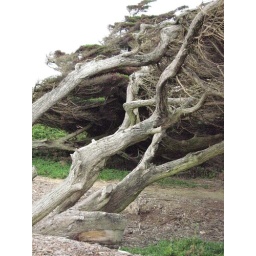
This was a tree on the Great Ocean Drive...I think it represents the winds coming in off the ocean pretty well.